List of birds of Yukon

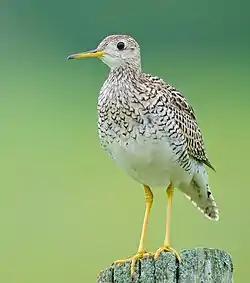
Upland sandpiper

Scolopacidae is a large diverse family of small to medium-sized shorebirds including the sandpipers, curlews, godwits, shanks, tattlers, woodcocks, snipes, dowitchers, and phalaropes. The majority of these species eat small invertebrates picked out of the mud or soil. Different lengths of legs and bills enable multiple species to feed in the same habitat, particularly on the coast, without direct competition for food.